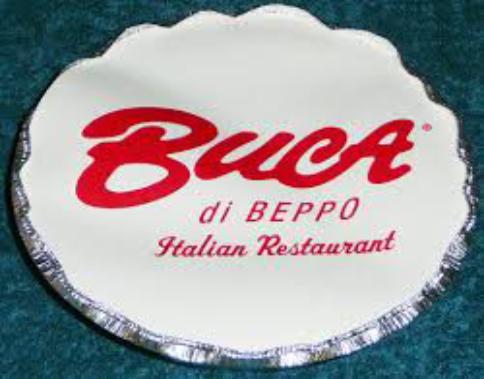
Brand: Buca di Beppo
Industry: Food